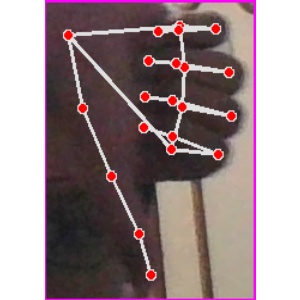
अक्षर: फ